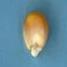
Maize quality: Good